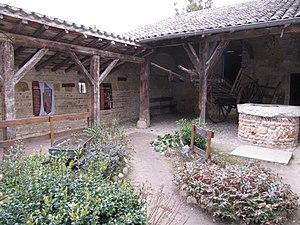
La Maison natale du Curé d'Ars